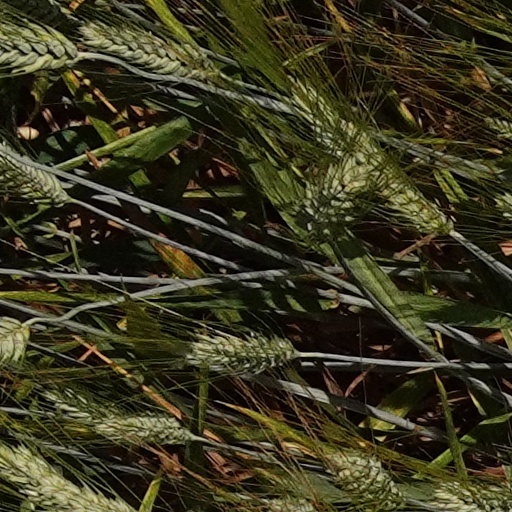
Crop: wheat